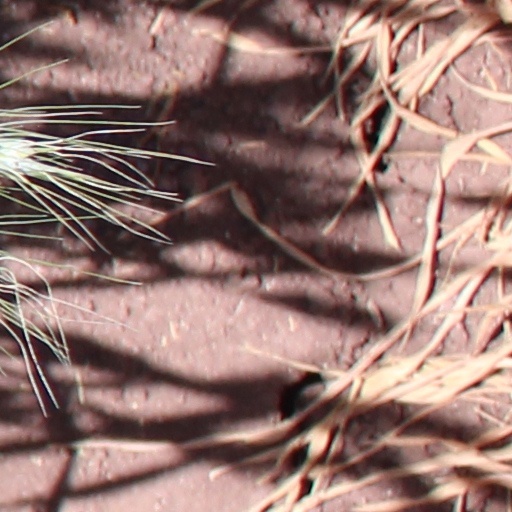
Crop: wheat